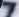
Number: 7